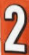
Number: 2